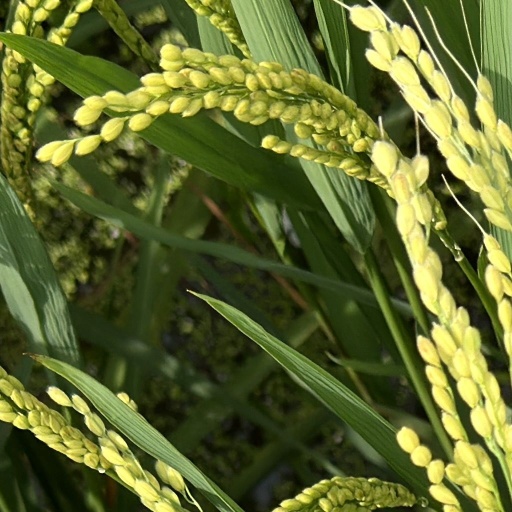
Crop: rice